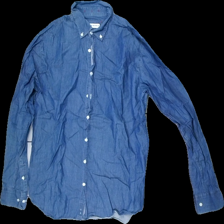
View: front
Type: Shirt
Category: men
Brand: Not in the list
Brand text on label: the shirt factory 42
Colors: Blue
Material: 100% Cotton
Cut: Regular
Size: L
Trend: Denim
Price range: 50-100
Recommended usage: Reuse
Description: Blue jean shirt